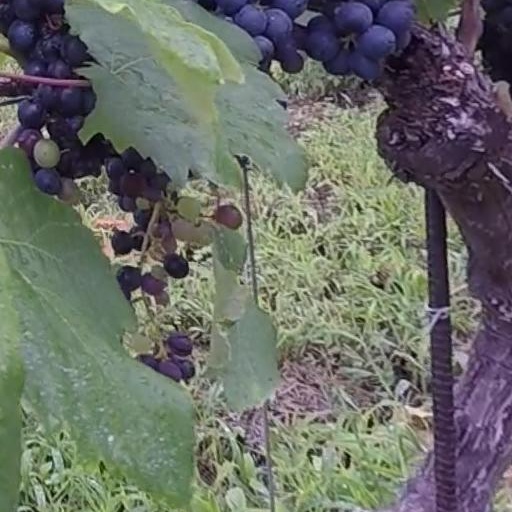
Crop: grape